Robert Rodriguez (politician)

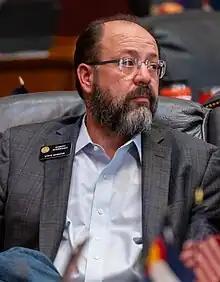
Rodriguez in 2023

Robert Rodriguez is an American politician from the state of Colorado. A Democrat, Rodriguez was first elected to represent Colorado's 32nd Senate district of the in 2018. He was reelected in the 2022 Colorado Senate election.